3D scanning

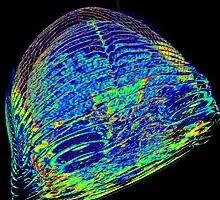
3D reconstruction of the brain and eyeballs from CT scanned DICOM images. In this image, areas with the density of bone or air were made transparent, and the slices stacked up in an approximate free-space alignment. The outer ring of material around the brain are the soft tissues of skin and muscle on the outside of the skull. A black box encloses the slices to provide the black background. Since these are simply 2D images stacked up, when viewed on edge the slices disappear since they have effectively zero thickness. Each DICOM scan represents about 5 mm of material averaged into a thin slice.

The point clouds produced by 3D scanners and 3D imaging can be used directly for measurement and visualisation in the architecture and construction world.